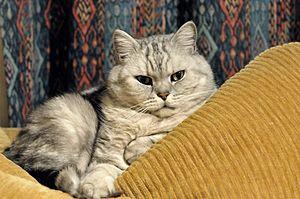
Le british shorthair est une race de chat originaire de Grande-Bretagne. Ce chat de taille moyenne à grande est caractérisé par sa tête très ronde et ses grands yeux ronds.
La liste des races de chats ci-dessous se présente par ordre alphabétique.